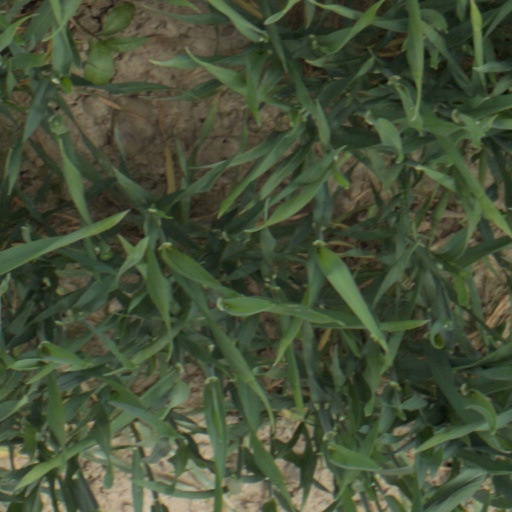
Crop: wheat